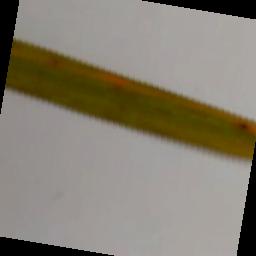
Label: Rice___Brown_Spot